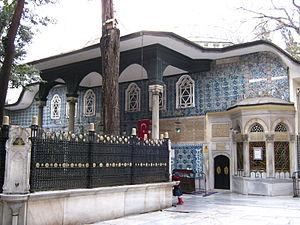
Le premier siège de Constantinople par les Arabes entre 674 et 678 est une bataille majeure des guerres arabo-byzantines et le premier point culminant de la stratégie expansionniste du califat omeyyade contre l'Empire byzantin. Muʿāwiya Iᵉʳ, dirigeant l'empire musulman depuis 661 à l'issue d'une guerre civile, lance une offensive contre les Byzantins qu'il espère vaincre définitivement en prenant leur capitale, Constantinople.